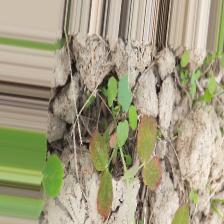
Label: Lentil Rust